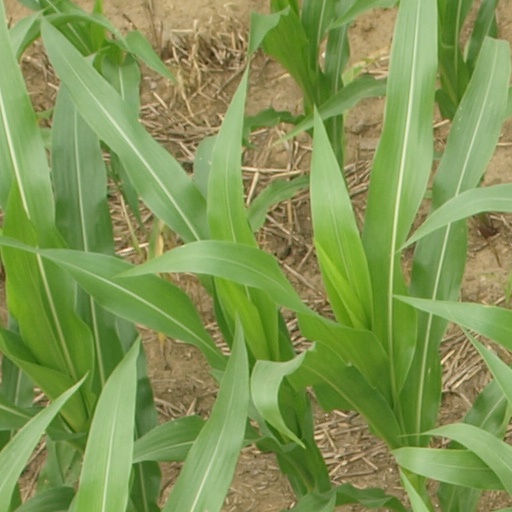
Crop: maize; corn